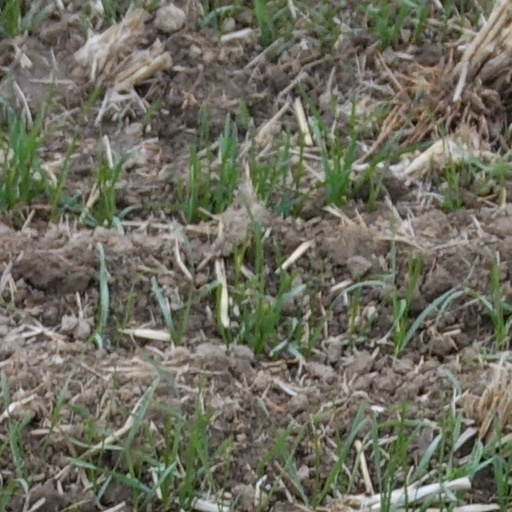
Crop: wheat